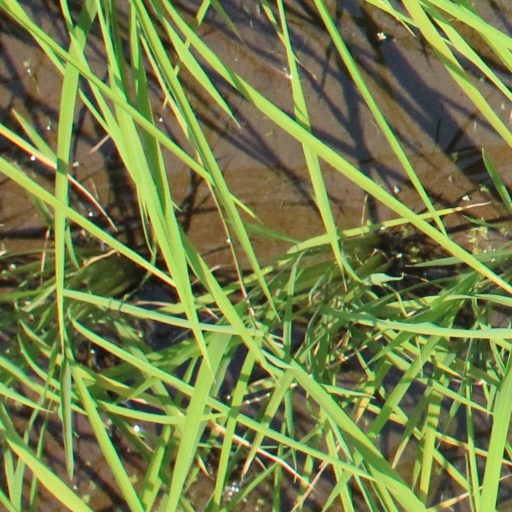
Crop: rice